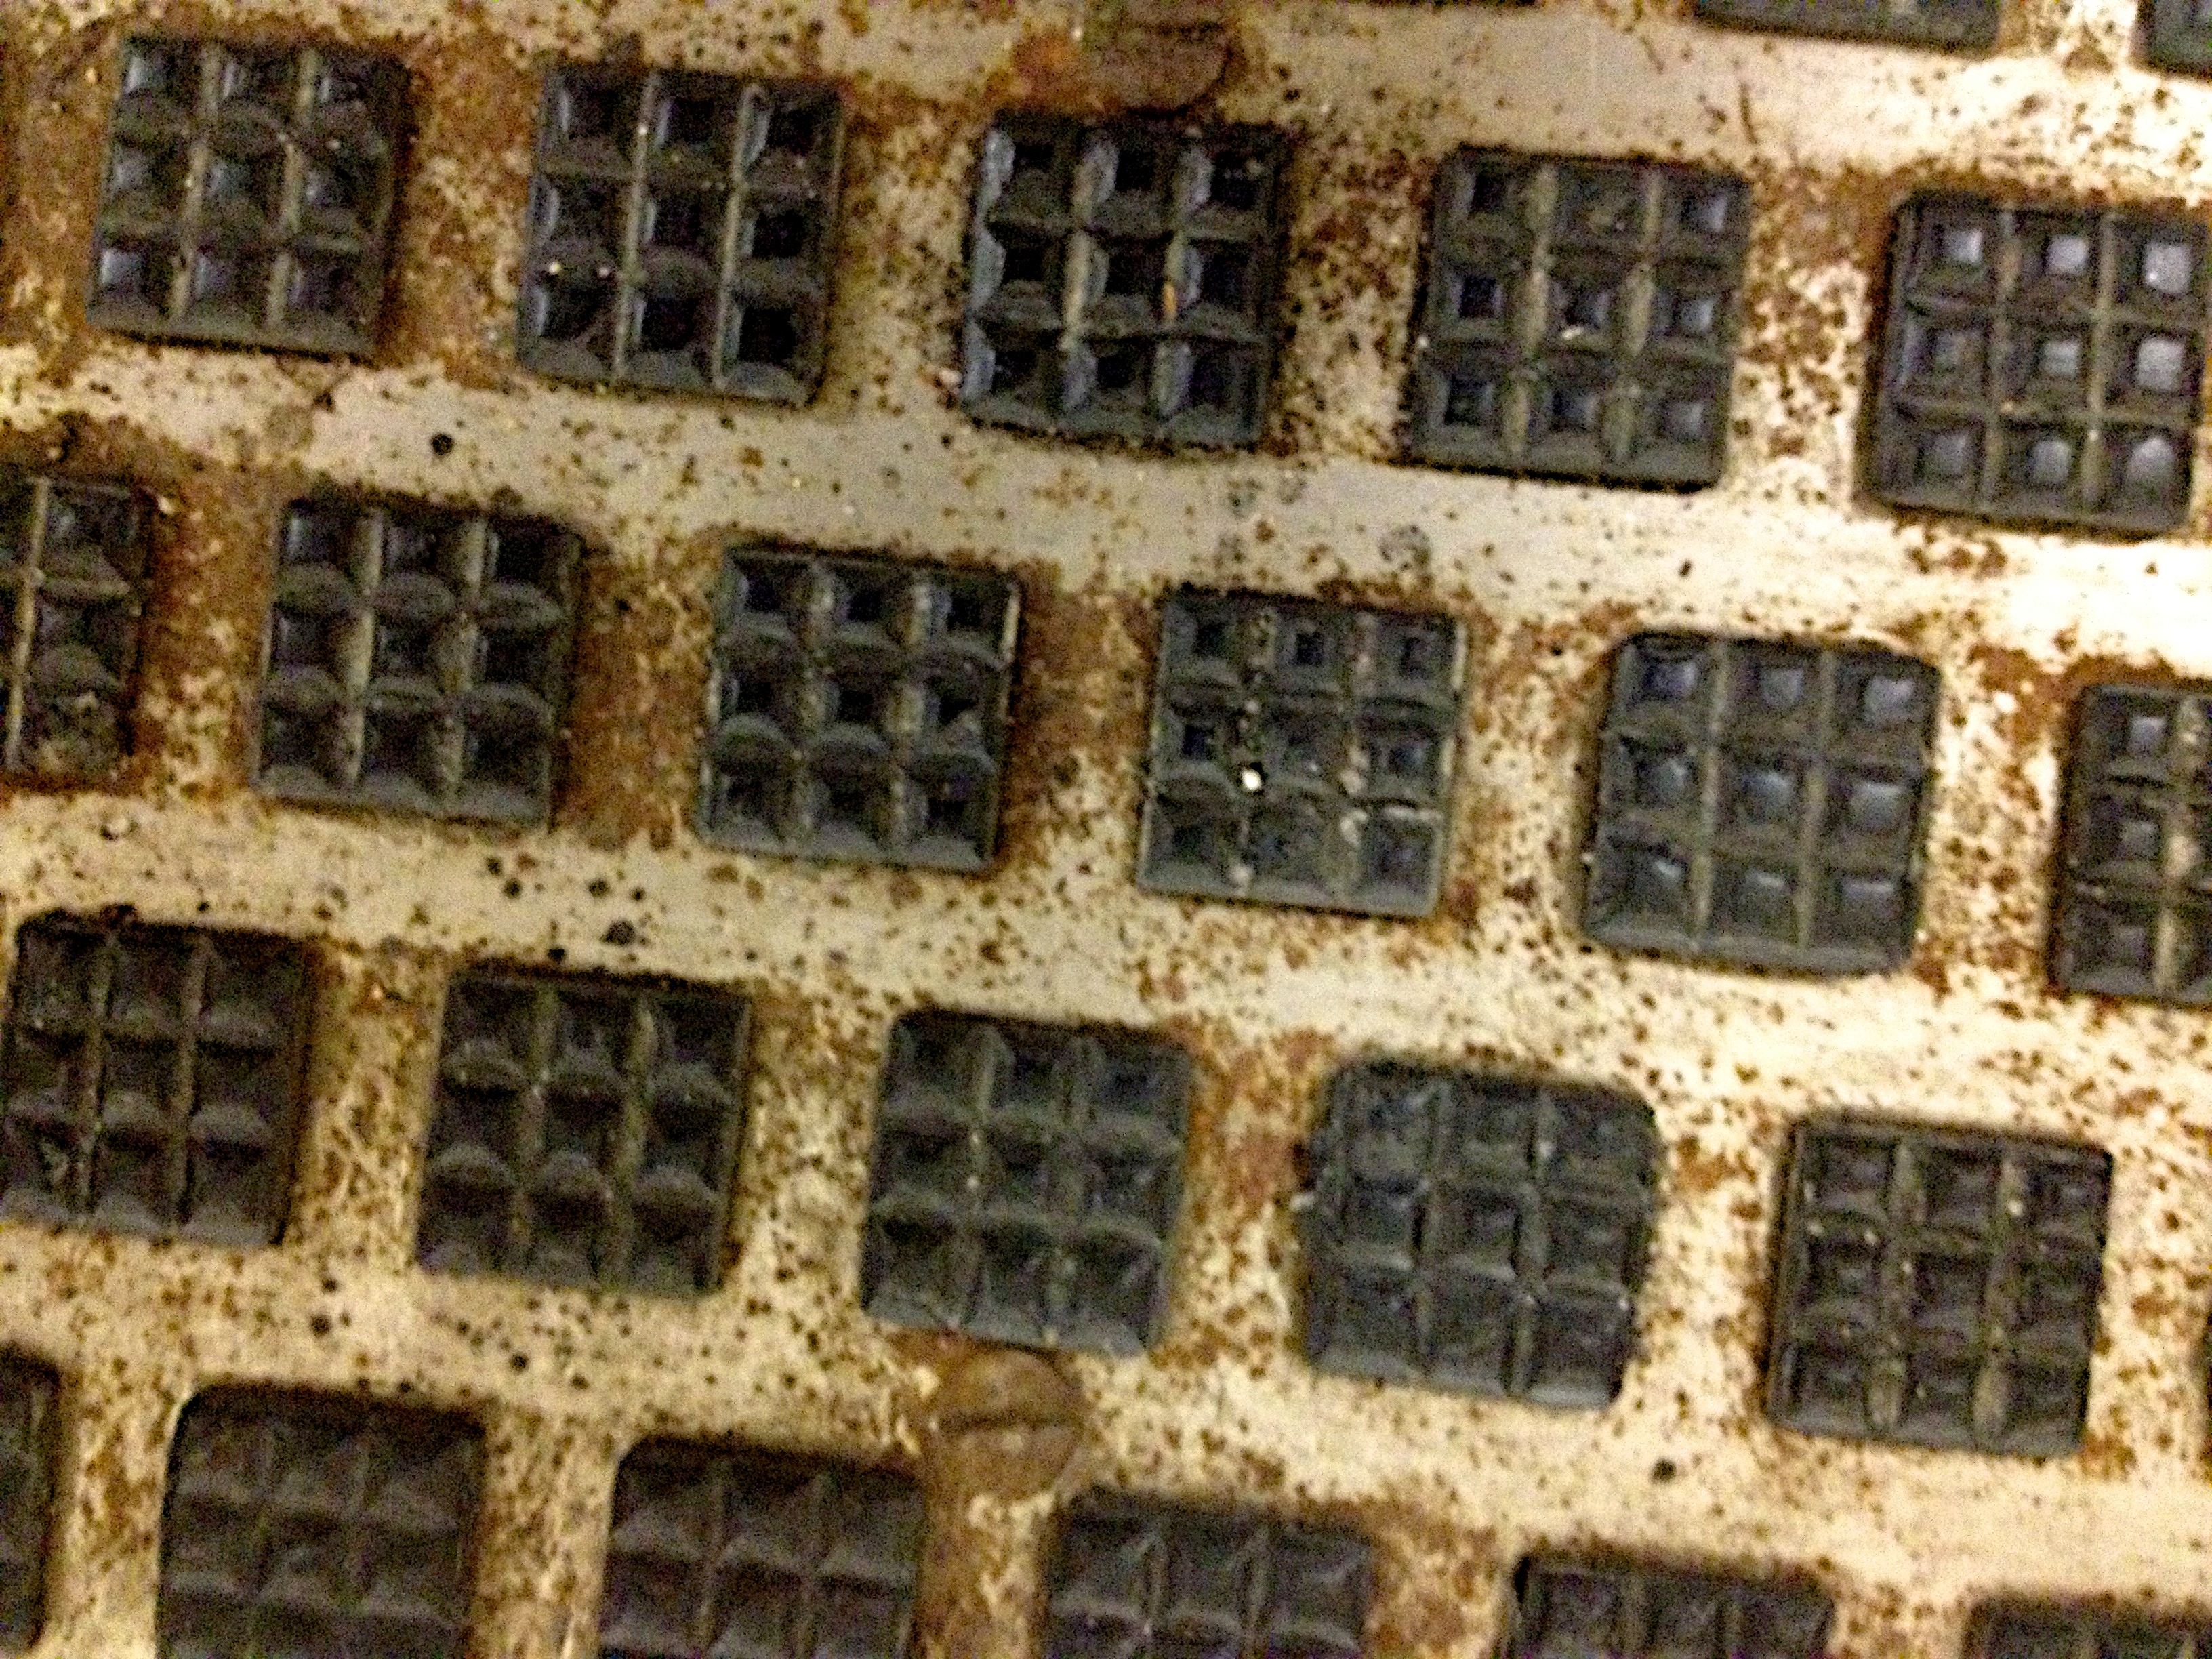
pattern, dish, food, brick, material, brickwork